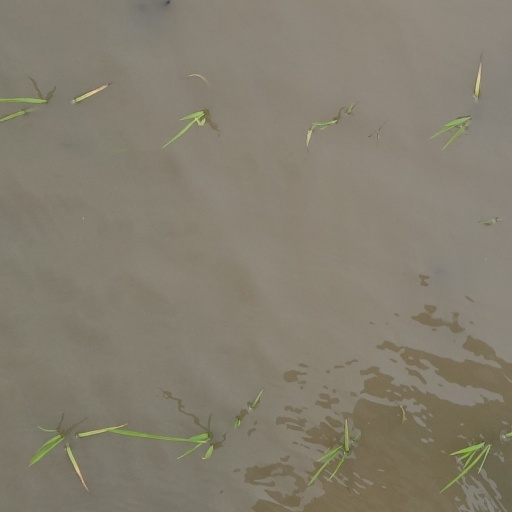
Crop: rice